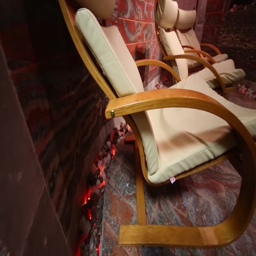
comfortable chair in a small room decorated with red stone and tiles